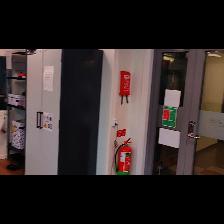
Label: NonHuman